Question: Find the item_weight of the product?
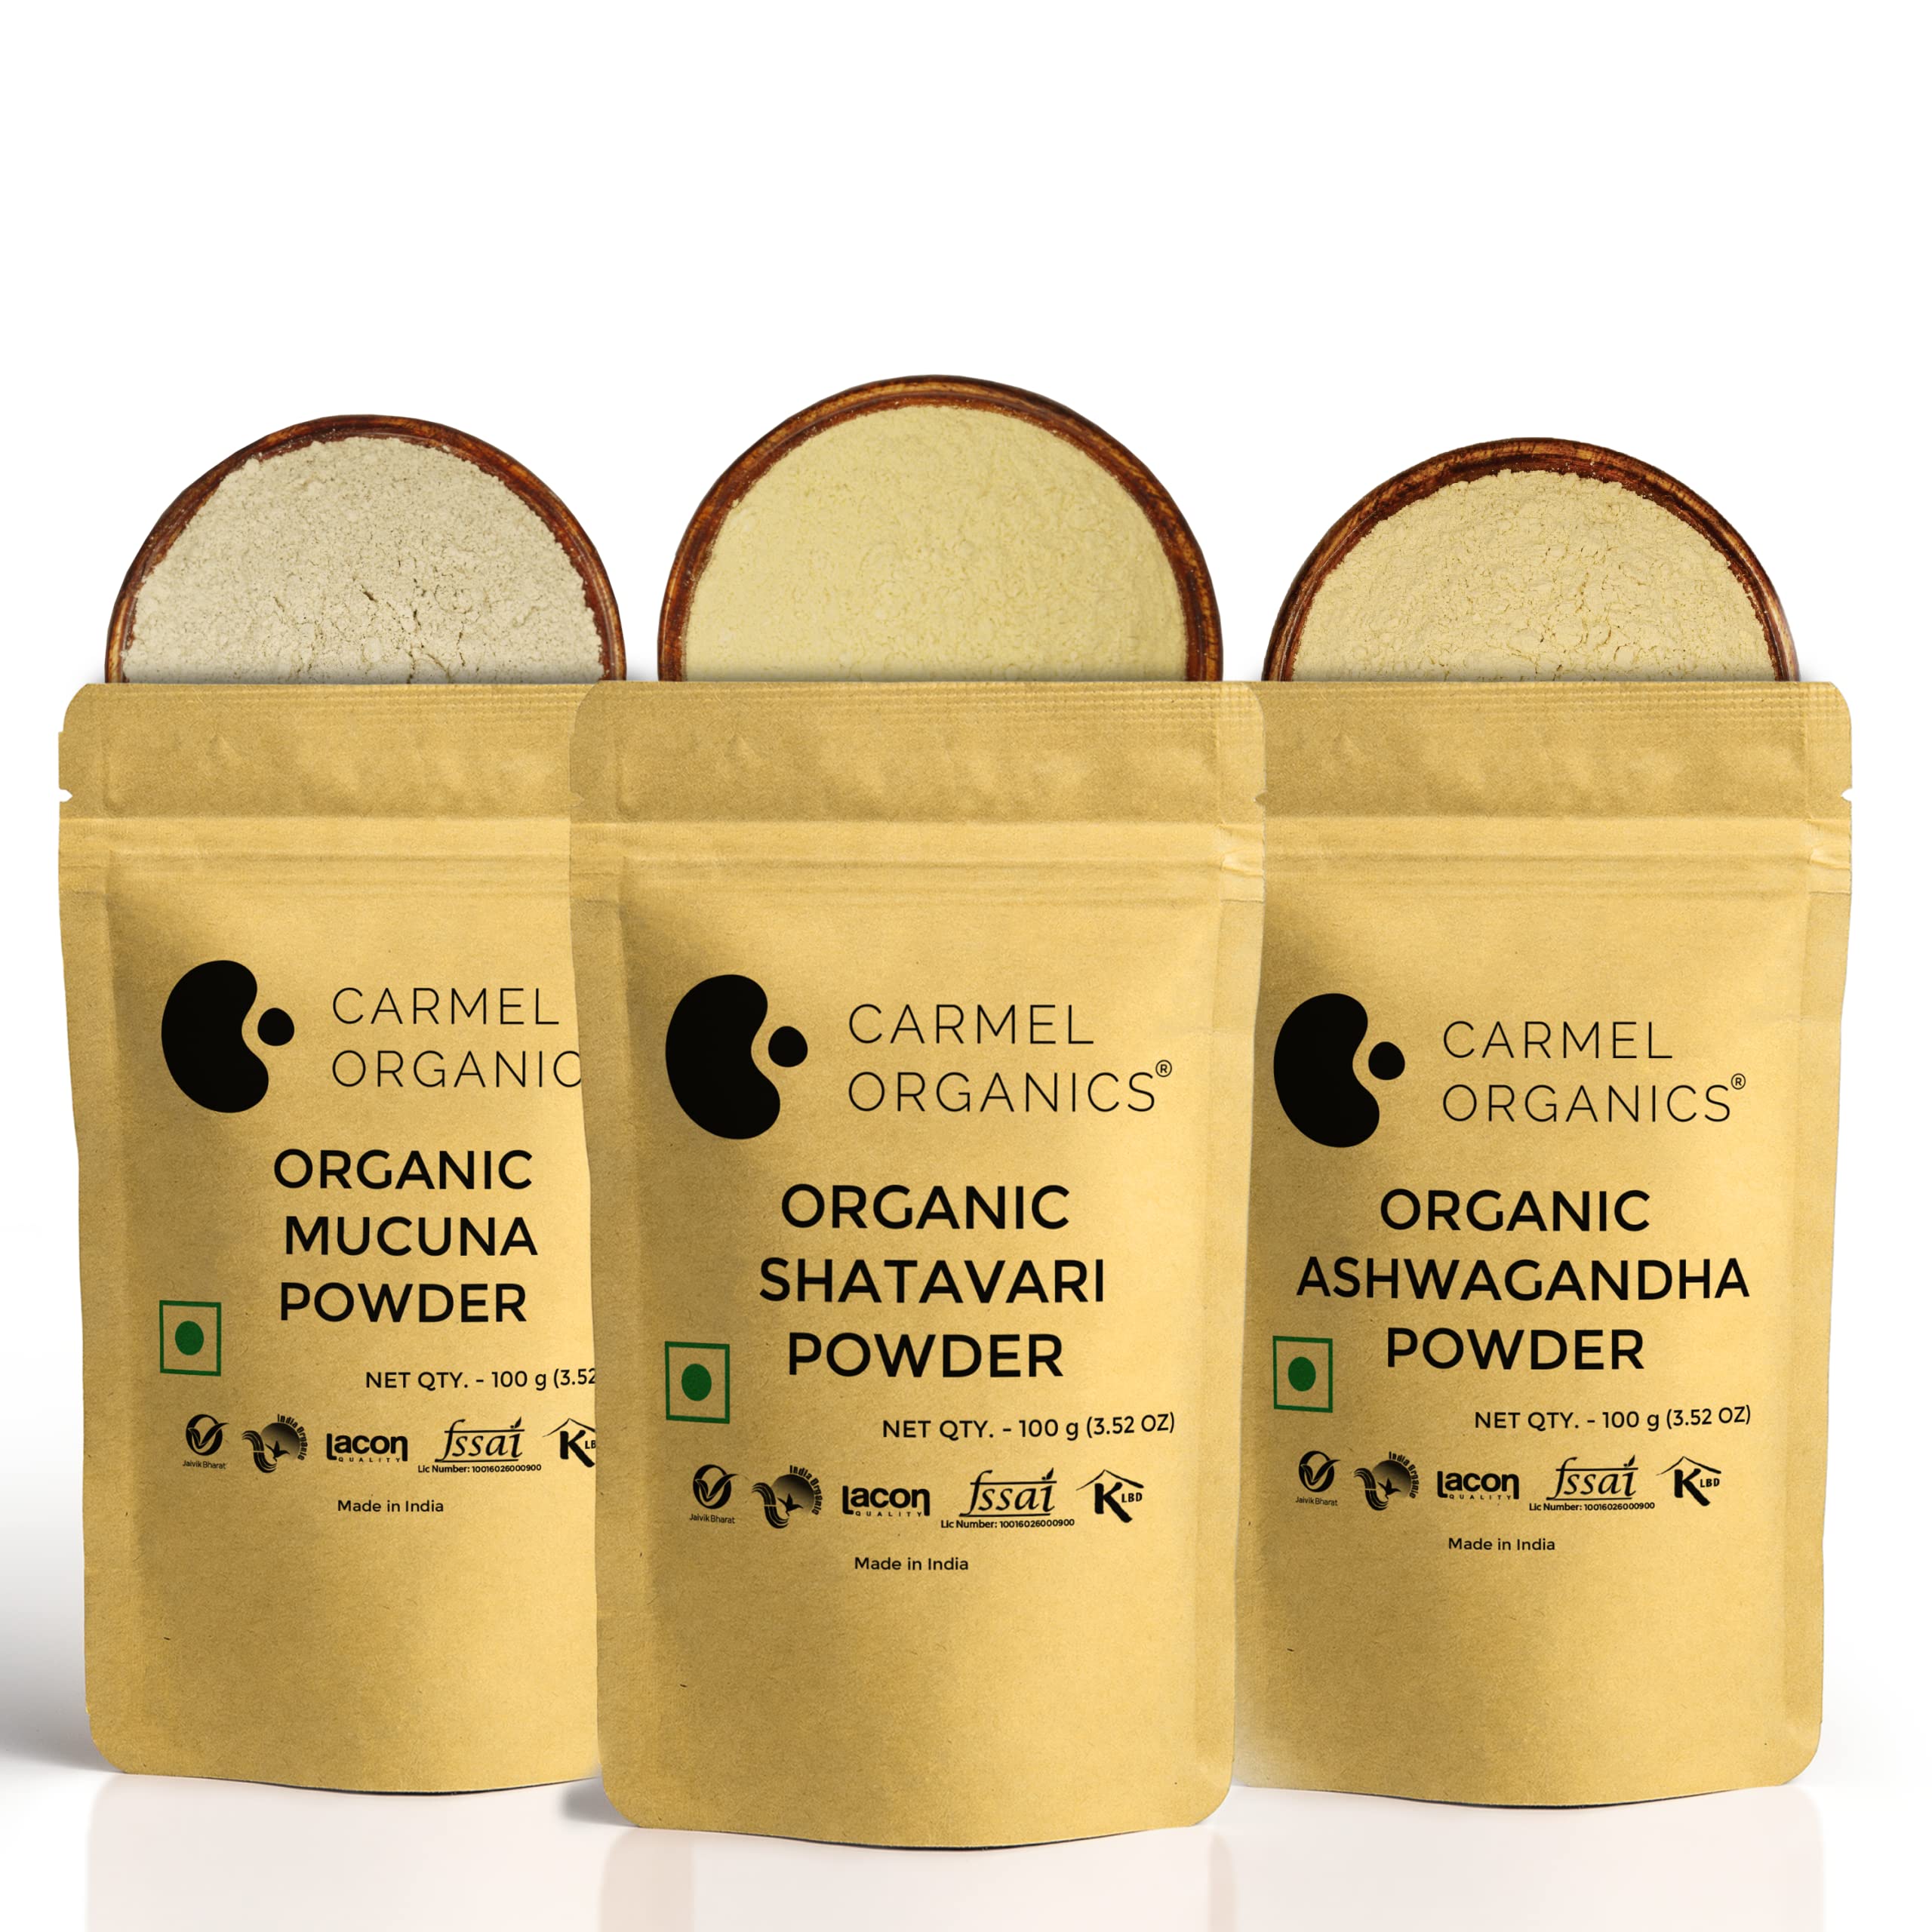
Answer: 3.52 ounce